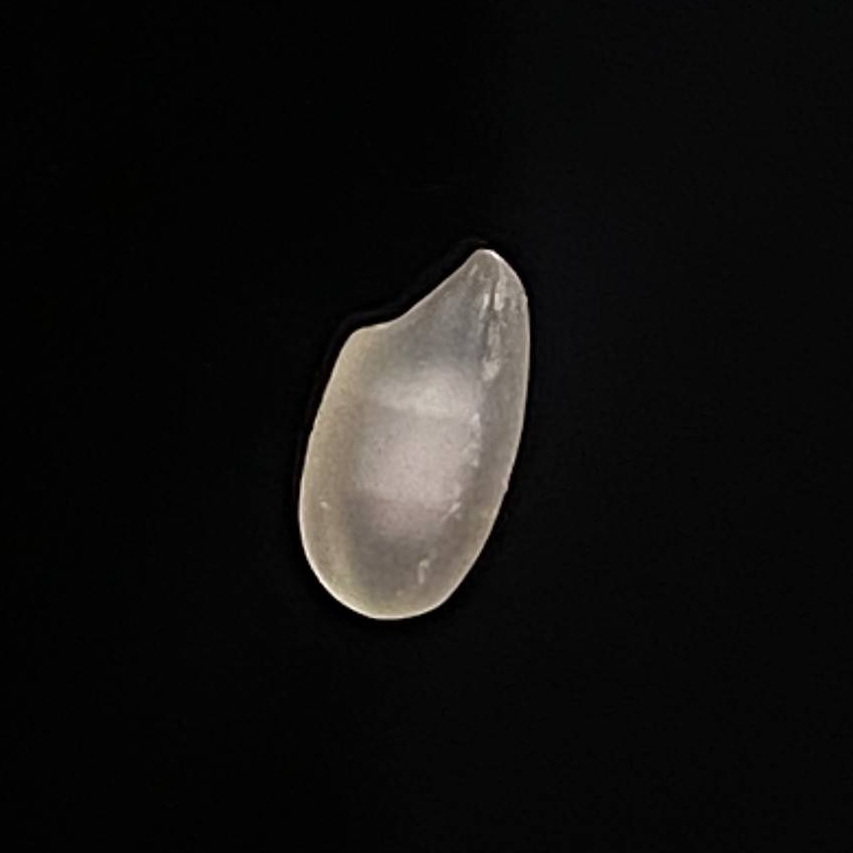
Rice variety: Bashful